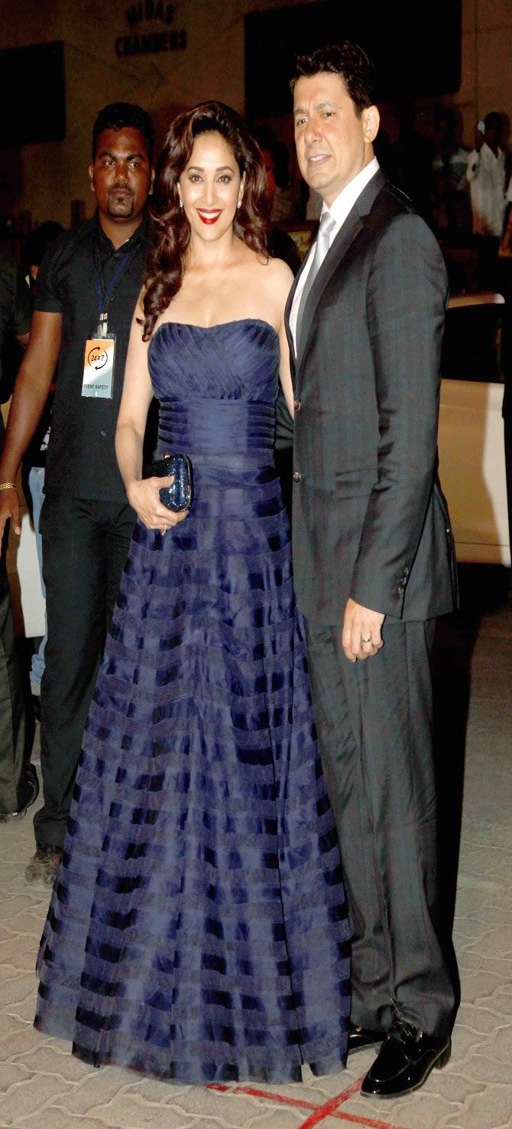
actor with surgeon arriving at awards .